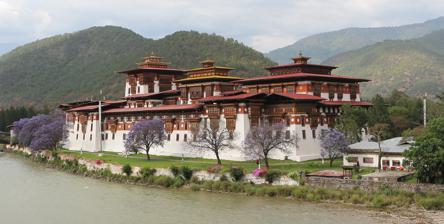
Building: Punakha Dzong
Country: Bhutan
Year built: 1638
Administrative centre in Punakha, Bhutan Punakha Dzong Pungthang Dechen Phodrang Dzong Pungthang Dechen Phodrang Dzong at Punakha and Jacaranda trees Religion Affiliation Tibetan Buddhism Location Location Punakha , Bhutan Shown within Bhutan Geographic coordinates 27°34′55″N 89°51′47″E / 27.58194°N 89.86306°E / 27.58194; 89.86306 Architecture Date established 1638 ; 387 years ago ( 1638 ) The Punakha Dzong , also known as Pungthang Dewa chhenbi Phodrang (meaning "the palace of great happiness or bliss" ), is the administrative centre of Punakha District in Punakha , Bhutan . Constructed by Ngawang Namgyal , 1st Zhabdrung Rinpoche , in 1637–38, it is the second oldest and second-largest dzong in Bhutan and one of its most majestic structures. The dzong houses the sacred relics of the southern Drukpa Lineage of the Kagyu school of Tibetan Buddhism , including the Rangjung Kharsapani and the sacred remains of Ngawang Namgyal and the tertön Pema Lingpa . Punakha Dzong was the administrative center and the seat of the Government of Bhutan until 1955 when the capital was moved to Thimphu . It is listed as a tentative site in Bhutan's Tentative List for UNESCO inclusion. Geography Punakha Dzong and the Mo Chhu The Dzong is located between the Pho Chhu (Male) and Mo Chhu (Female) river in the Punakha–valley. The source of the Mo chu river is in the northern hills of Lighsi and Laya in Bhutan, and in Tibet . The Po Chu River is fed by glaciers in the Lunana region of the Punakha valley. After the confluence of these two rivers, the main river is known as Puna Tsang chu or Sankosh River and flows down through Wangdue Phodrang , crosses the Bhutan–India border at Kalikhola and eventually meets the Brahmaputra River . In view of the healthy climate in the region, Punakha is the winter capital of Bhutan. The head of the clergy of Bhutan with his entourage of monks spend the winter in this dzong. Jacaranda trees grow around the dzong, blooming with mauve flowers in the spring. As Punakha Dzong is located at only 1,200 meters, you will not suffer from oxygen shortages as you would in higher places such as Paro Taktsang (Tiger's Nest), so it is a good place for beginner hiker to start from, as you may struggle with altitude sickness in the first few days. Punakha is also the center of Bhutan's second longest suspension bridge (Punakha Suspension Bridge) and is about 7.5 km (4.5 miles) by car to Chimi Lhakhang , the Divine Madman's fertility temple. History Legend tells how Zowe Palep, the architect, had a vision in a dream after the Zhabdrung ordered him to sleep under a small structure which contained a statue of the Buddha, known as Dzong Chug "small dzong". In his dream, prompted by the psychic powers of the Zhabdrung, he had a clear vision of a palace for Guru Rinpoche. The vision was imprinted on the architect's mind, enabling him to conceive the plan for the dzong without putting the vision on paper and to build it. On the basis of the dream vision of the architect, the building of the dzong was started in 1637 and completed in 1638, at the place where the Dzong Chug had existed. During this period, Ngawang Namgyal became the first leader of a unified Bhutan, following his concerted efforts to unify the country into one unit. The dzong was consecrated in the name of Pungthang Dechen Phodrang. In 1639, a commemorative chapel was erected to house the arms seized from the Tibetans who were defeated by the Bhutanese on this spot. The Zhabdrung also set up a monastic order with 600 monks (brought from Cheri Gompa of upper Thimphu valley) and he lived here till his death. The spire at the top of the utse (the dzong's central tower or the main tower ) was added in 1676 by Gyaltsen Tenzin Rabgye–the abbot of the dzong. Further additions were made during the period 1744 to 1763, when Sherab Wangchuk was the ruler. A large thangka known as chenma (great) thoundral of the Zhabdrung was donated to the Dzong by the Desi (ruler). This thangka is displayed during the tshechu held once a year here. The 7th Dalai Lama donated the brass roof for the dzong. King Ugyen Wangchuck , receiving the order of the Knight Commander of the Order of the British Empire at Punakha Dzong The House of Wangchuck currently rules the country. This monarchy was established in 1907. The same year, Punakha Dzong was the site of the coronation of Sir Ugyen Wangchuck as the first Druk Gyalpo . At that time, Punakha was the capital of Bhutan. Three years later, a treaty was signed at Punakha whereby the British agreed not to interfere in Bhutanese internal affairs and Bhutan allowed Britain to direct its foreign affairs. From 1744 to 1763, the dzong was enlarged substantially during the rule of the 13th desi, when Sherab Wangchuk was the chief abbot of Bhutan. Several fires between 1750 and 1849 caused damages to the Dzong. In the 1897 earthquake, the dzong was severely damaged and also suffered numerous fires. In 1986, the dzong was partially destroyed by fire Royal wedding Main article: Wedding of Jigme Khesar Namgyel Wangchuck and Jetsun Pema The wedding of the Druk Gyalpo , Jigme Khesar Namgyel Wangchuck , and his fiancée, Jetsun Pema , was held at the Punakha Dzong on 13 October 2011. Architecture Main entrance The dzong is part of the Drukpa Lineage of the Kagyu school of Tibetan Buddhism in Bhutan. It is the second oldest and most majestic dzong in Bhutan built at the orders of Ngawang Namgyal. It is a six-storied structure with a central tower or utse at an average elevation of 1,200 m (3,900 ft) with a scenic, mountainous background. The materials used in building the Dzong consisted of compacted earth, stones and timber in doors and windows. The dzong was constructed as an "embodiment of Buddhist values" and was one of the 16 dzongs built by the Zhabdrung during his rule from 1594 to 1651. The dzong measures 180 m (590 ft) in length with a width of 72 m (236 ft) and has three docheys (courtyards). The defensive fortifications built in the dzong to protect it from enemy attacks consist of a steep wooden draw stairway and a heavy wooden door that is closed at night. After the dzong suffered damage due to a fire, a large prayer hall was added in 1986. Interior buildings Punakha Dzong (interior view) Administrative offices of the dzong, a very large, white-washed stupa and a bodhi tree are located in the first courtyard. Also seen in the same courtyard, on the far left, are a mound of stones and a chapel dedicated to the queen of the nāgas . The residential quarters of monks are located in the second courtyard, with the utse intervening in between the first and the second courtyards. There are two historic halls in this courtyard; one of Ugyen Wangchuck, who subsequently became the King and another hall where the King was decorated in 1905 with the Order of the Knight Commander of the Indian Empire by John Claude White. The third courtyard is at the southernmost end of the dzong where the remains of Pema Lingpa and Ngawang Namgyal are preserved. Machey Lakhang ('machey' literally means "sacred embalmed body" ) in the third courtyard has the well preserved embalmed body of Zhabdrung. This Lakhang was rebuilt in 1995. The casket containing the embalmed body is not opened at all. However, the place is visited by the King and the Je Khenpo mainly to seek blessings before assuming their offices. Flash floods resulting from glacial lake outburst flooding in the upper reaches of the valley, are a common occurrence in the Mo Chu and Pho Chu rivers, and in the past caused flooding and damage to the dzong, especially in 1957, 1960 and 1994. Fires and earthquakes have also further added to the problem. In 1996, flash floods in the Pho Chu river damaged the large stupa and caused several deaths. After a major refurbishing work carried out in the "zorig chusum tradition" (an ancient tradition of crafts in wood carving, masonry, metal work, painting, and several other skills), the Dzong now has several new Lhakhangs, over 200 new religious images, and several other treasures. A consecration ceremony known as the "Rabney ceremony" performed by the Je Khenpo and the monks of the Dratshang (central monk body) was held from May 13 to 15, 2004, corresponding to the 12th to 14th day of the third Bhutanese month. The restoration works were largely funded by the Government of India and the Dzong stands fully restored to its past glory. After complete restoration of the Dzong to its old glory, notable images, statues and thangkas are displayed in the Dzong. These include murals depicting life story of Buddha done during the rule of the second druk desi. Large gilded statues of Buddha, Guru Rinpoche and Zhabdrung which belong to mid 18th century, and gilded panels on pillars are also here. A covered wooden cantilever bridge crossing the Mo Chu river was built together with the Dzong in the 17th century. This bridge was washed away by a flash flood in 1957. In 2006, work started on a new wooden cantilever bridge in the traditional style, with a free span of 55 m (180 ft). It was completed in 2008. In 2008, after completion of the cantilever bridge, the new bridge was hailed as a celebration of "100 years of Wangchuck Monarchy in 2008 and to the coronation of His Majesty King Jigme Khesar Namgyel Wangchuck in the Punakha Dzong". Thus, the Dzong has been the venue for coronation of all the kings of Bhutan. A memorial honouring the 23 people who died in the dzong in the glacial floods in 1994 has also been erected just outside the dzong. A panoramic view of the Punakha Dzong, the old capital of Bhutan , at the confluence of Pho Chu and Mo Chu rivers Festivals The Spiritual Leader of Bhutan Je Khenpo Walking to the Punakha festival Domche is the annual festival held at the Dzong, which is largely attended by people from all villages and far places of the district. The ranghung "self-created" image of Avalokiteśvara enshrined in the utse of the dzong (brought by the Zhabdrung from Tibet) is displayed during the festival. During this five-day festival, also known as Punakha festival, held in February/March, there are some very impressive displays. The important display is a re-enactment of the Tibetan invasion of Bhutan in 1639 where the Tibetans were defeated. In this theatrical display, which was conceived by the Zhabdrung, a mock throwing of a relic to the Mo chu river is dramatized. The final day of the festival marks the display of an image of Zhabdrung followed by a group dance performance by 136 people, dressed as warriors, in the main courtyard. At the end of the performance, the dancers descend down the front entrance of the dzong in revelry – whistling and shouting. The Monks led by the Je Khenpo of the Dzong then parade to the Mo chu river bank with lot of fan fare. Je Khenpo then flings oranges into the river marking the Rangjung Kharsapani , which is considered an offering to the nāgas residing below the river bed. After this act, the traditional mask dances commemorating the construction of the Dzong are performed in the Dzong premises. Another ritual observed every year at this dzong is called the Lhenkey Dungchhur , and is a worship for departed souls. References